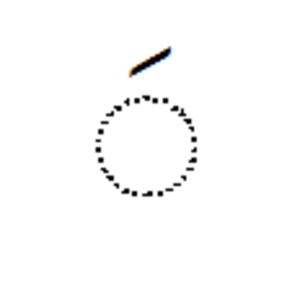
Fatḥa
Fatḥa uden bogstav
Fatḥa er et arabisk, diakritisk tegn. Det består af en enkelt skrå streg og sættes over arabiske bogstaver for at tilføje den korte a-lyd /a/. Tegnet kan dog udelades.